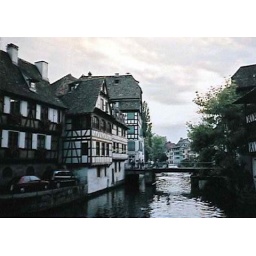
Half-timbered houses on a river in Strasbourg.